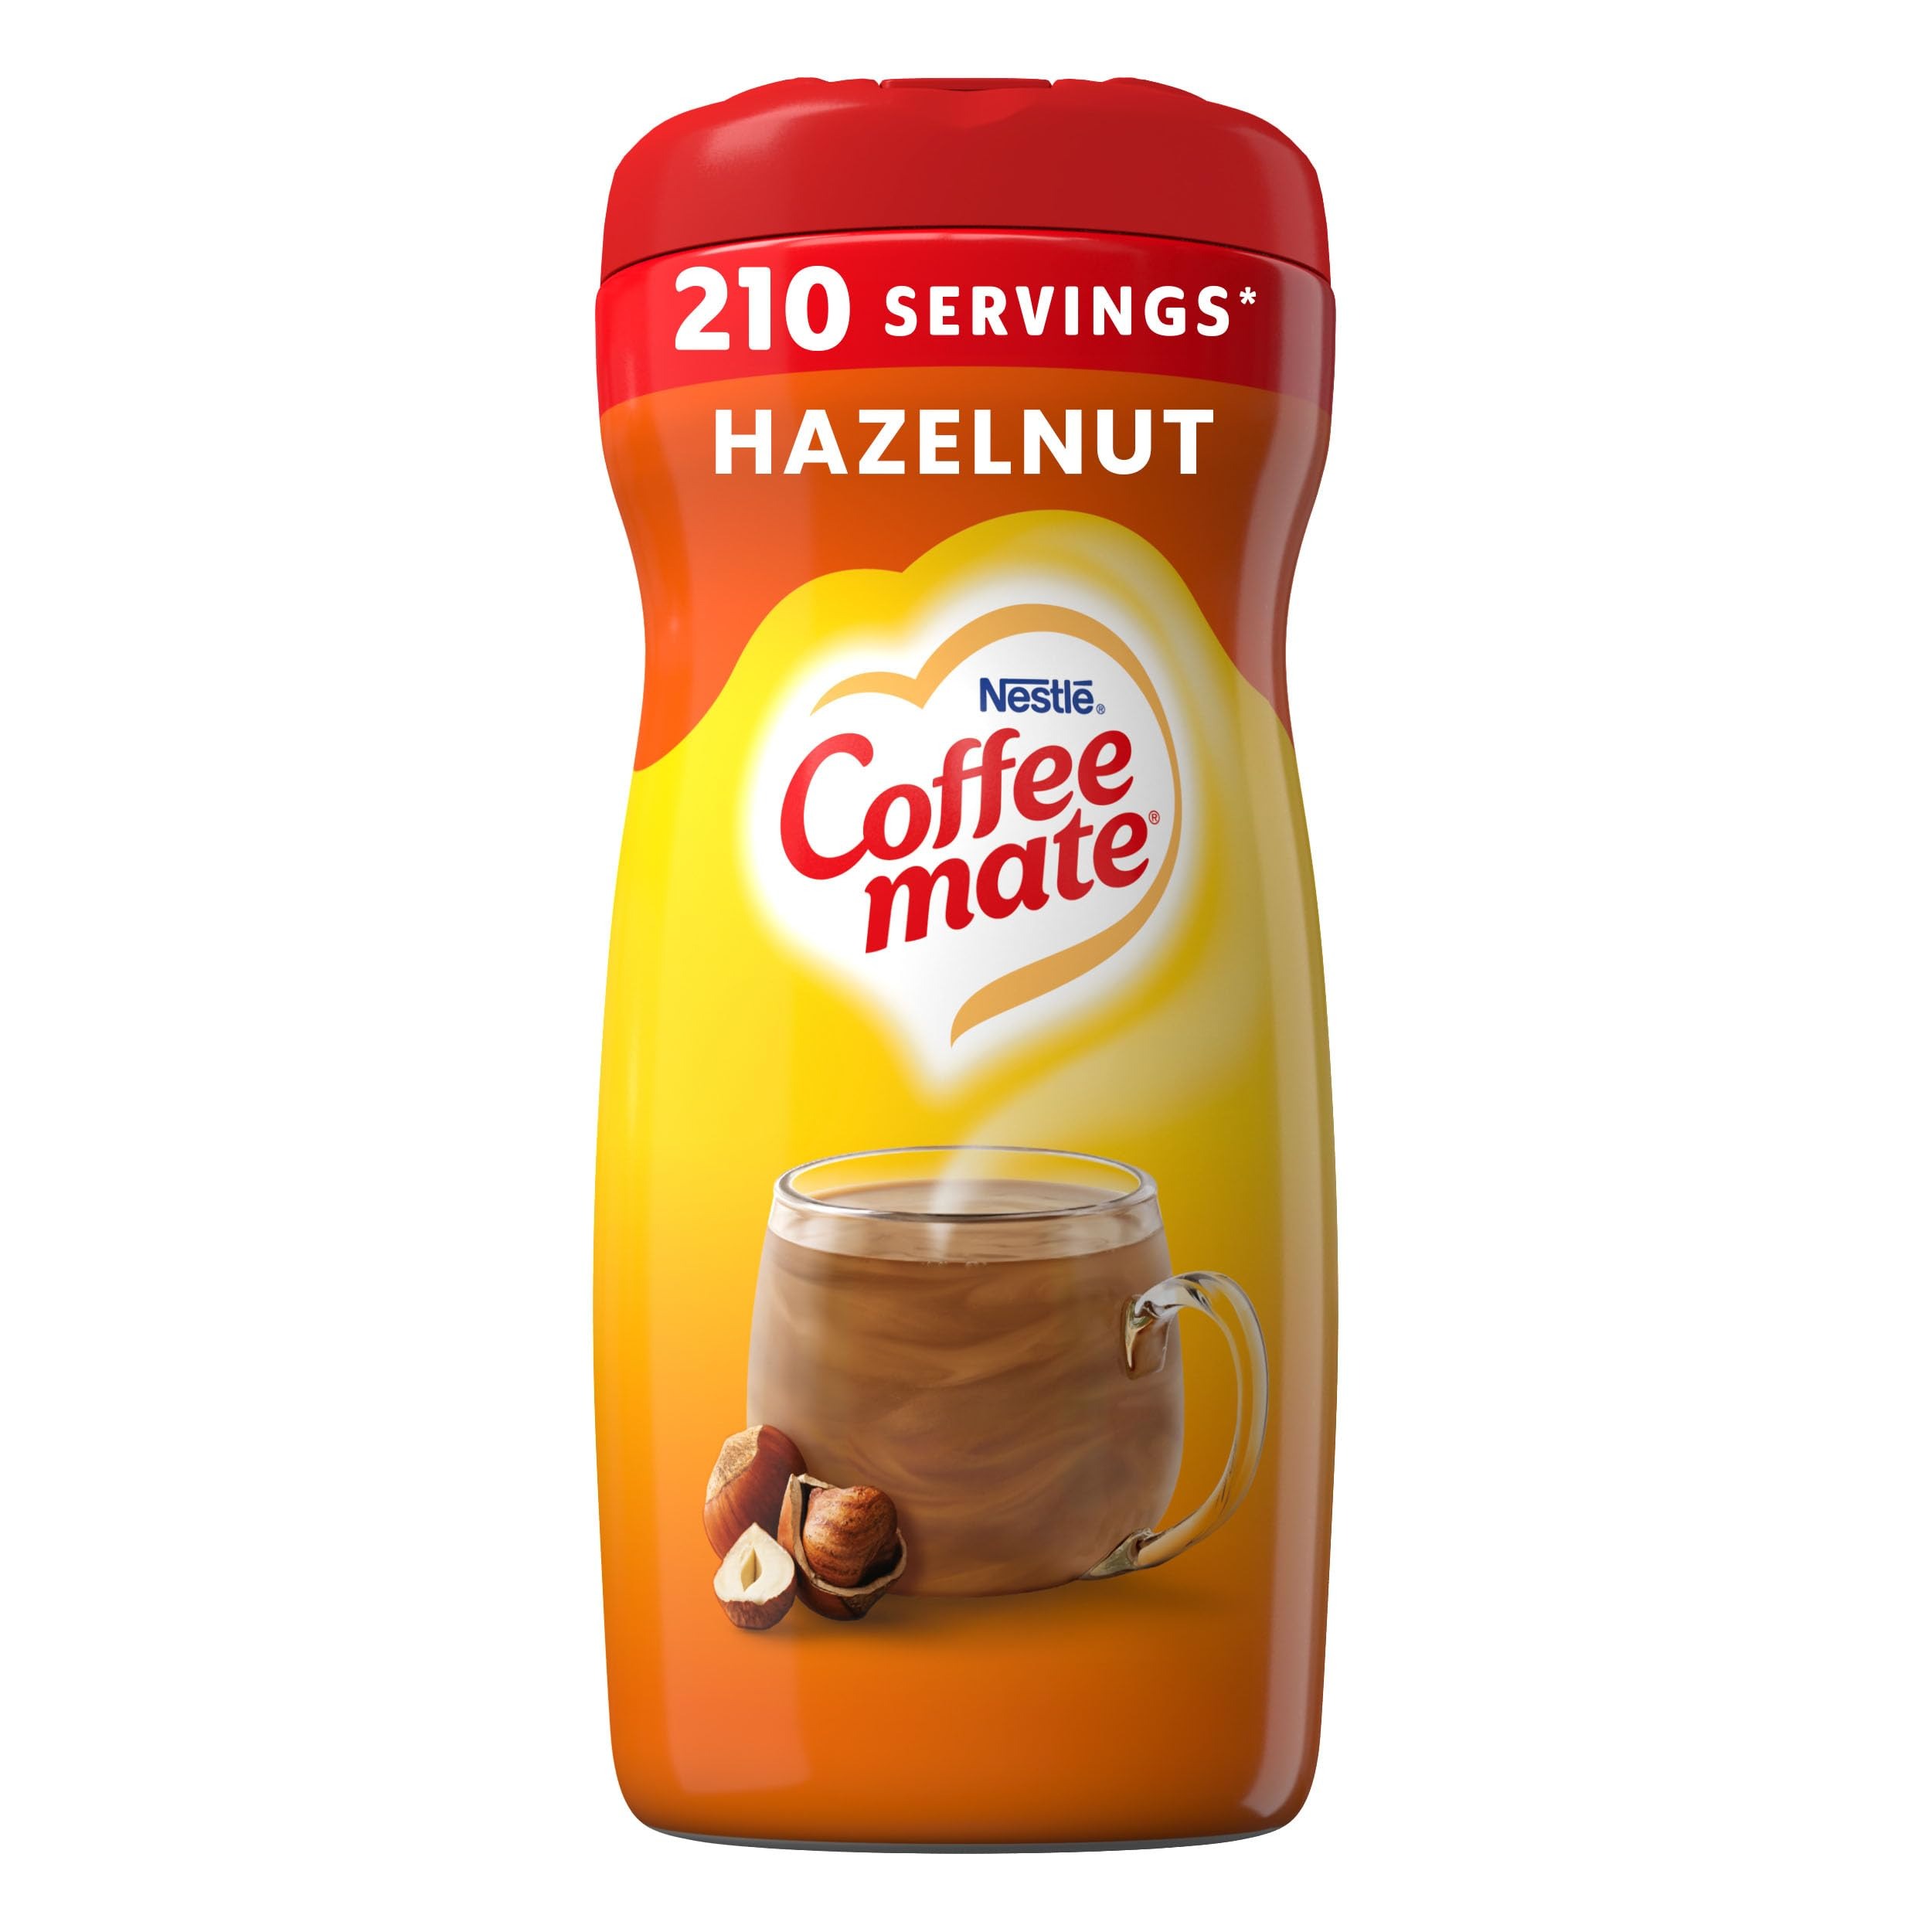
Item Name: Nestle Coffee mate Hazelnut Powder Coffee Creamer
Bullet Point 1: Warm Coffee Time; Whether it it is your morning coffee cup or a relaxing afternoon break Nestle Coffee mate creamer; Hazelnut powder is the perfect companion it transforms your coffee time into a warm cozy drinking experience
Bullet Point 2: A Spoon of Flavor; With Coffee mate Hazelnut creamer you have the right touch of flavor you need to enjoy a pleasant moment; its practical bottle with a snap lid allows you to pour as much hazelnut creamer powder as you wish to make the difference.
Bullet Point 3: Gluten & Lactose Free Coffee Creamer; Feel good having a smooth hazelnut cappuccino or latte with Coffee mate creamer powder; our lactose free gluten free cholesterol free non dairy coffee creamer is ideal for those who cannot drink milk
Bullet Point 4: Up to 200 Cups of Creaminess; Our Coffee creamer Hazelnut bottle makes 210 servings of this warm rich flavor; you love store Coffee mate powdered creamer in a dry cool place to keep it fresh for months
Bullet Point 5: How to Prepare a Creamy Rich Cup of Coffee; Transform your coffee into a perfect cup of velvety goodness with creamer; pour one or two spoons of flavoured creamer into your cup stir with a spoon and relax sipping your rich, scented hazelnut coffee
Value: 15.0
Unit: Ounce

Price: 6.29